Mata Amritanandamayi Math

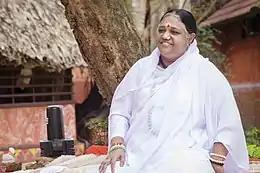
Sri Mata Amritanandamayi Devi..

The Mata Amritanandamayi Math (MAM) is an international charitable organization aimed at the spiritual and material upliftment of humankind. It was founded by Indian spiritual leader and humanitarian Mata Amritanandamayi in 1981, with its headquarters in Paryakadavu, Alappad Panchayat, Kollam district, Kerala and is also known as Amritapuri. Along with its sister organization, the Mata Amritanandamayi Mission Trust, MAM conducts charitable work including disaster relief, healthcare for the poor, environmental programs, fighting hunger and scholarships for impoverished students, amongst others. It also runs the seven-campus university known as Amrita Vishwa Vidyapeetham, 90 chain of English medium CBSE schools known as Amrita Vidyalayam, and classes in yoga, meditation and Sanskrit.